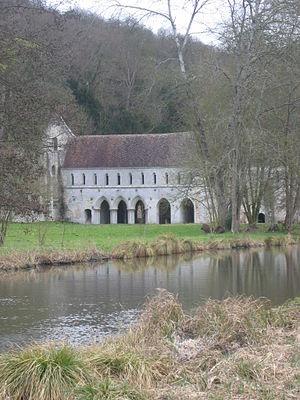
Abbaye de Fontaine Guérard, Eure, sur l'Andelle
L’Andelle est une rivière française d'une longueur de 56,8 kilomètres, affluent de la rive droite du fleuve la Seine, dans les deux départements de l'Eure et de la Seine-Maritime, dans la région de Normandie.